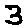
Label: 3